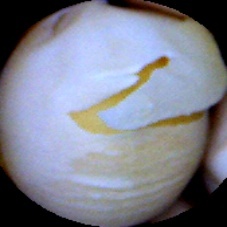
Label: Skin-damaged